Sergi Mingote

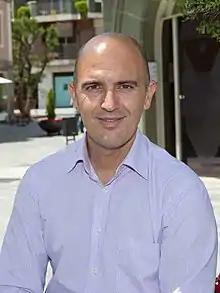

Sergi Mingote i Moreno (9 March 1971 – 16 January 2021) was a Spanish mountaineer. He was also a lecturer and executive coach for The International School of Coaching. He held a diploma in managerial function from ESADE and Master in International Cooperation and Management of NGOs.